San Pedro y San Pablo Asistencia

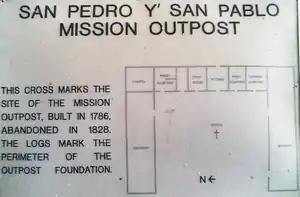
A plaque in Sanchez Adobe Park depicts the former Asistencia's floor plan.

After secularization of the missions in 1834, Juan Alvarado, the Mexican Governor of California, granted the lands of the Rancho San Pedro to Francisco Sanchez in 1839. Included were all of the buildings of the Asistencia. Sanchez retained ownership of the property after California was ceded to the United States in 1848. In 1894, roof tiles were salvaged from the property and installed on the Southern Pacific Railroad depot located in Burlingame, California (the first permanent structure constructed in the Mission Revival Style). Today, little remains of the original installation.